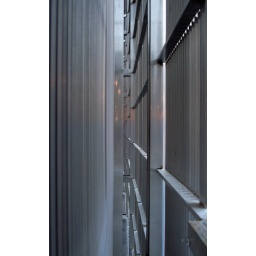
Taken in between the curtain wall of 7 WTC